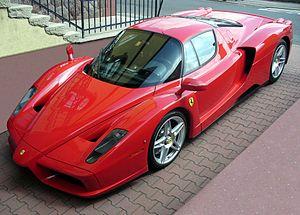
Supercar est un terme informel parfois utilisé pour qualifier des véhicules extrêmement performants pour leur époque. Ce terme est très discuté dans la mesure où il n'en existe aucune définition officielle ; de fait, il n'existe pas de liste exhaustive de modèles ainsi classés et chaque personne peut se faire sa propre idée de ce qu'est une supercar.